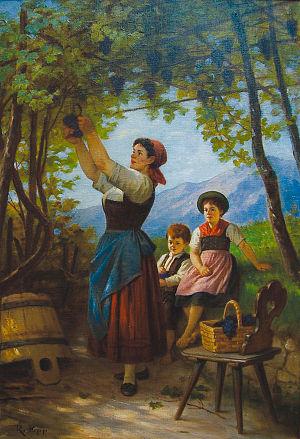
La vendange est la récolte du raisin destiné à la production du vin. La « vendange » désigne également le raisin lui-même récolté à cette occasion. Le terme s'emploie au pluriel pour désigner l'époque de cette opération : le temps des vendanges.
Rudolf Epp, né le 30 juillet 1834 à Eberbach, et mort le 8 août 1910 à Vienne, est un peintre réaliste allemand de l'école de Munich.